Mampi

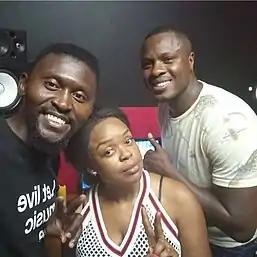
B'Flow, Mampi and KB Killa Beats in 2018 at the K-Army Studios.

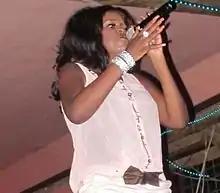
Mampi on stage

Mampi's journey into the music industry coincided with a challenging period in her life—she lost both her brother and father. However, it was during this tumultuous time that she caught the attention of a music producer and secured a record deal in 2003. In 2005, she unveiled her debut album, '"Maloza",' which featured the catchy track '"Sunshya".' This marked her first appearance on national television, where she performed the song. Her sophomore album, "'Chimo ni Chimo",' graced the music scene in 2007, solidifying her presence as an artist.